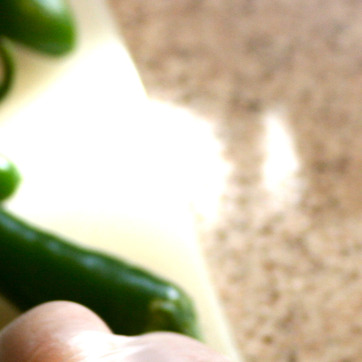
Material: polishedstone